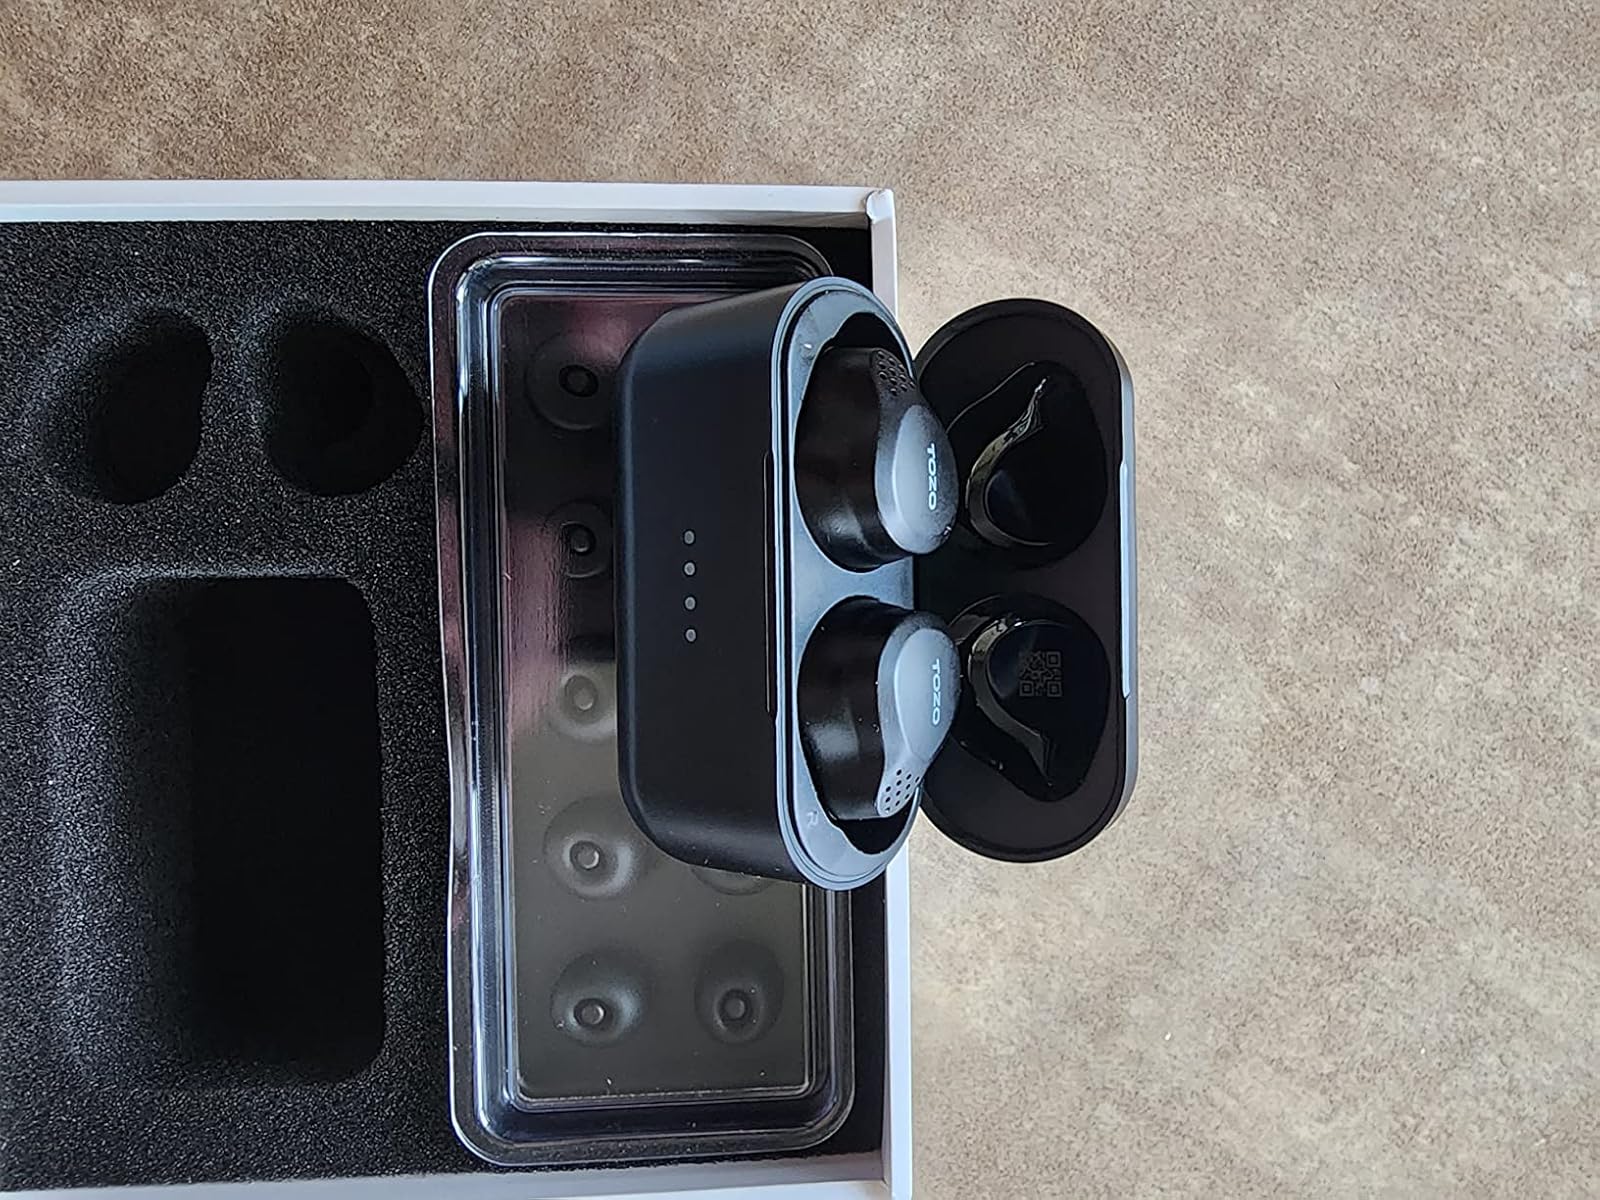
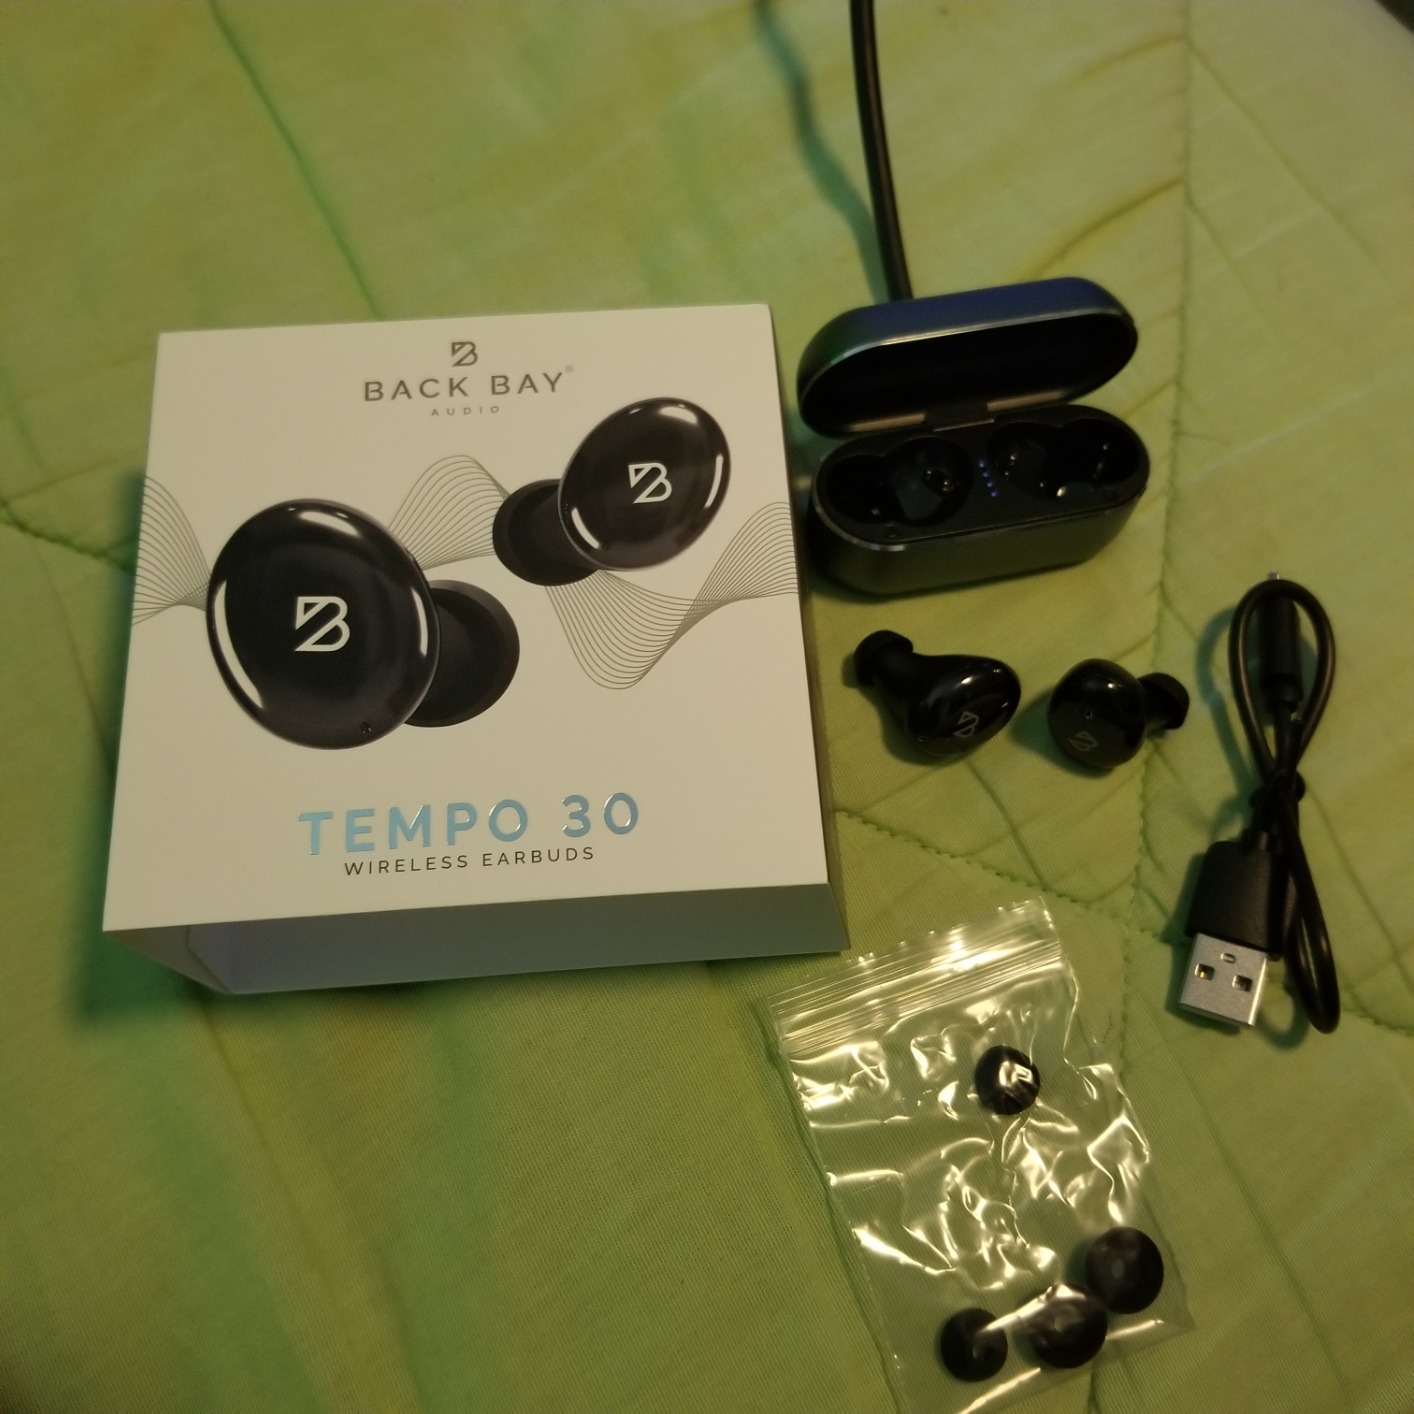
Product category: earbuds
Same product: no